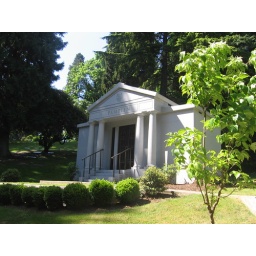
Big house in the sky